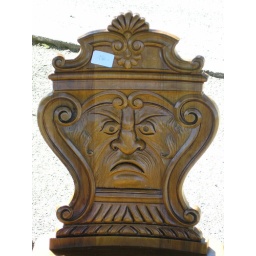
a wooden chair (this is the chair back) displayed for sale at a summer brocante (antique/flea-market) along the lake in Nyon